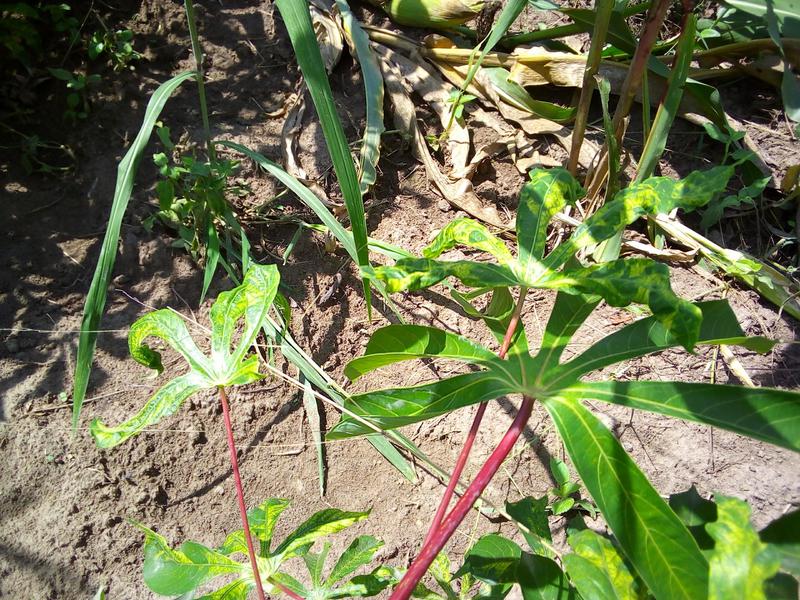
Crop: cassava
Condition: mosaic_disease